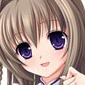
Portrait style: Anime Portrait